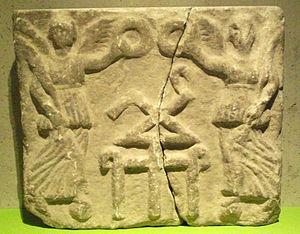
Tibérius Julius Eupator est un roi du Bosphore ayant régné d'environ 154 à 171.
Tamga ou Tamgha « un timbre ou un sceau » est un sceau abstrait ou timbre utilisé par les peuples nomades d'Eurasie et par les cultures influencées par celle-ci. Le tamga était normalement l'emblème d'une tribu du clan ou de la famille. Ils étaient communs chez les nomades d'Eurasie à travers l'Antiquité classique et le Moyen Âge.